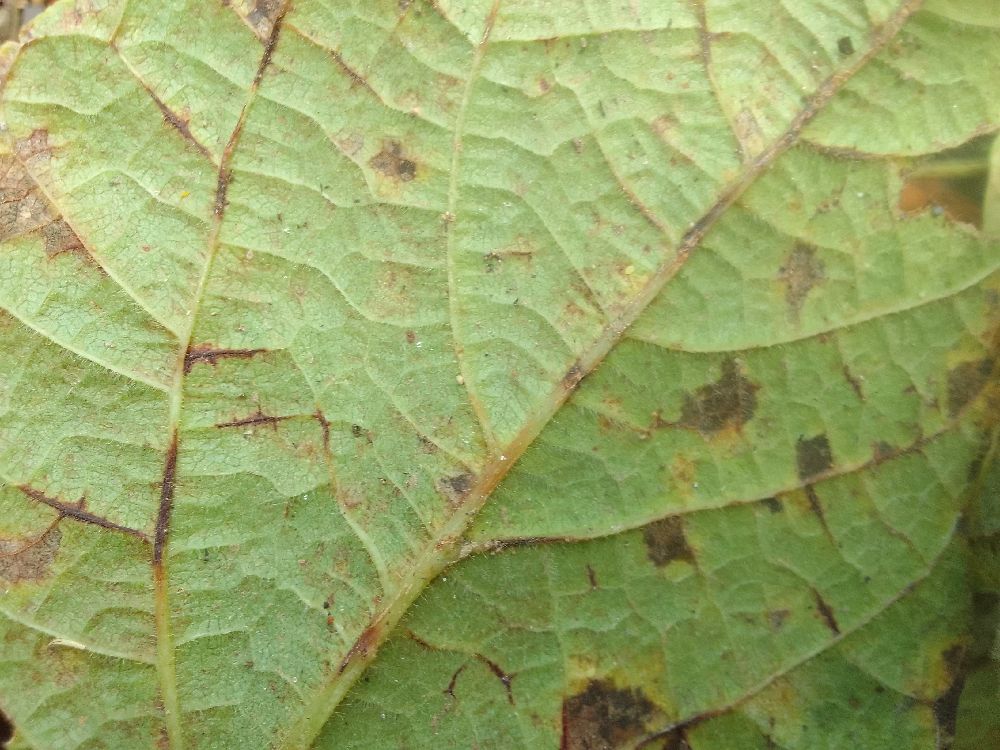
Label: anthracnose